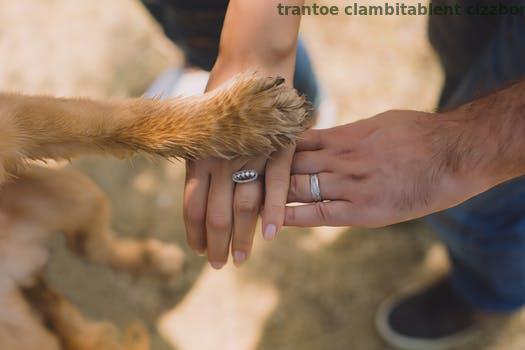
Label: Watermark